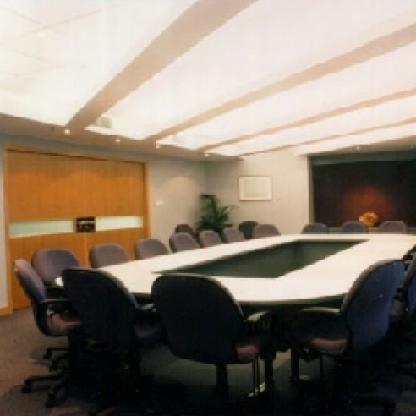
Scene: Indoor